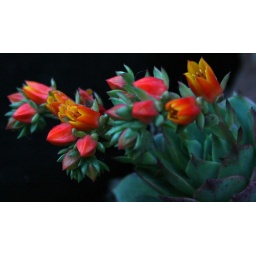
Cactus flowers in a pot at a friends garden in Santa Rosa.